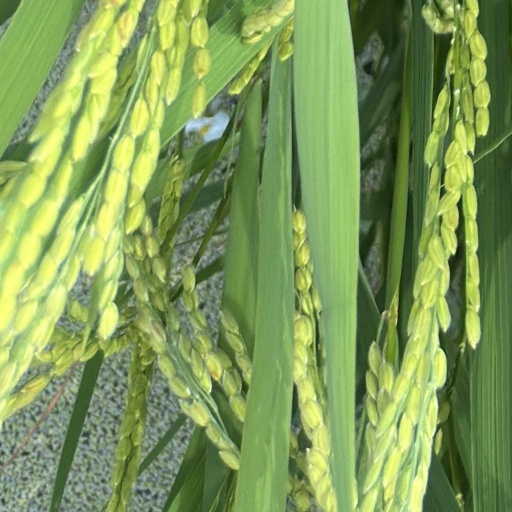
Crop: rice